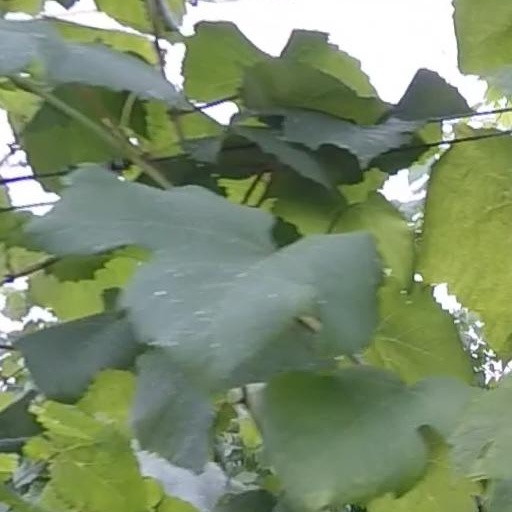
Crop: grape